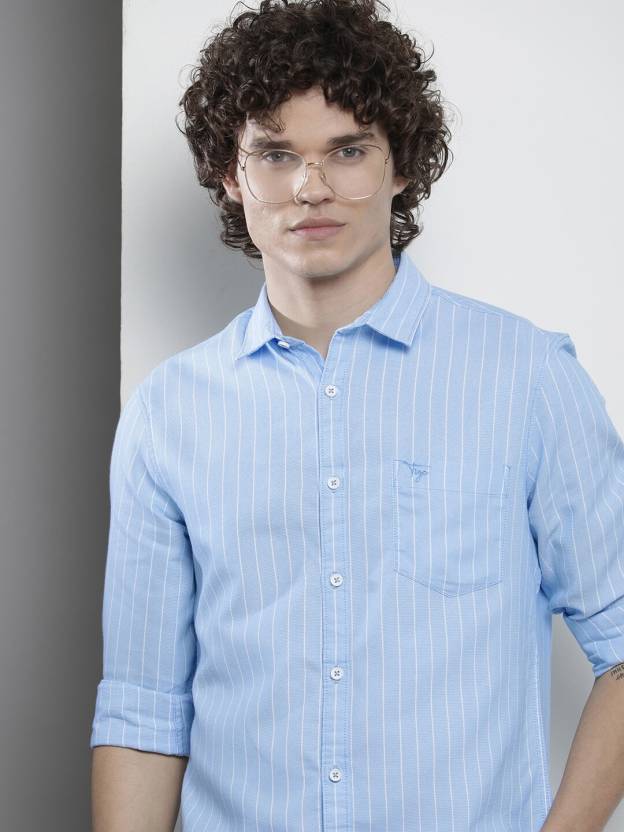
Product: Men Regular Fit Striped Cut Away Collar Casual Shirt
Price: ₹629
Colors: Blue
Pattern: Striped
Description: Blue Regular Striped Shirt